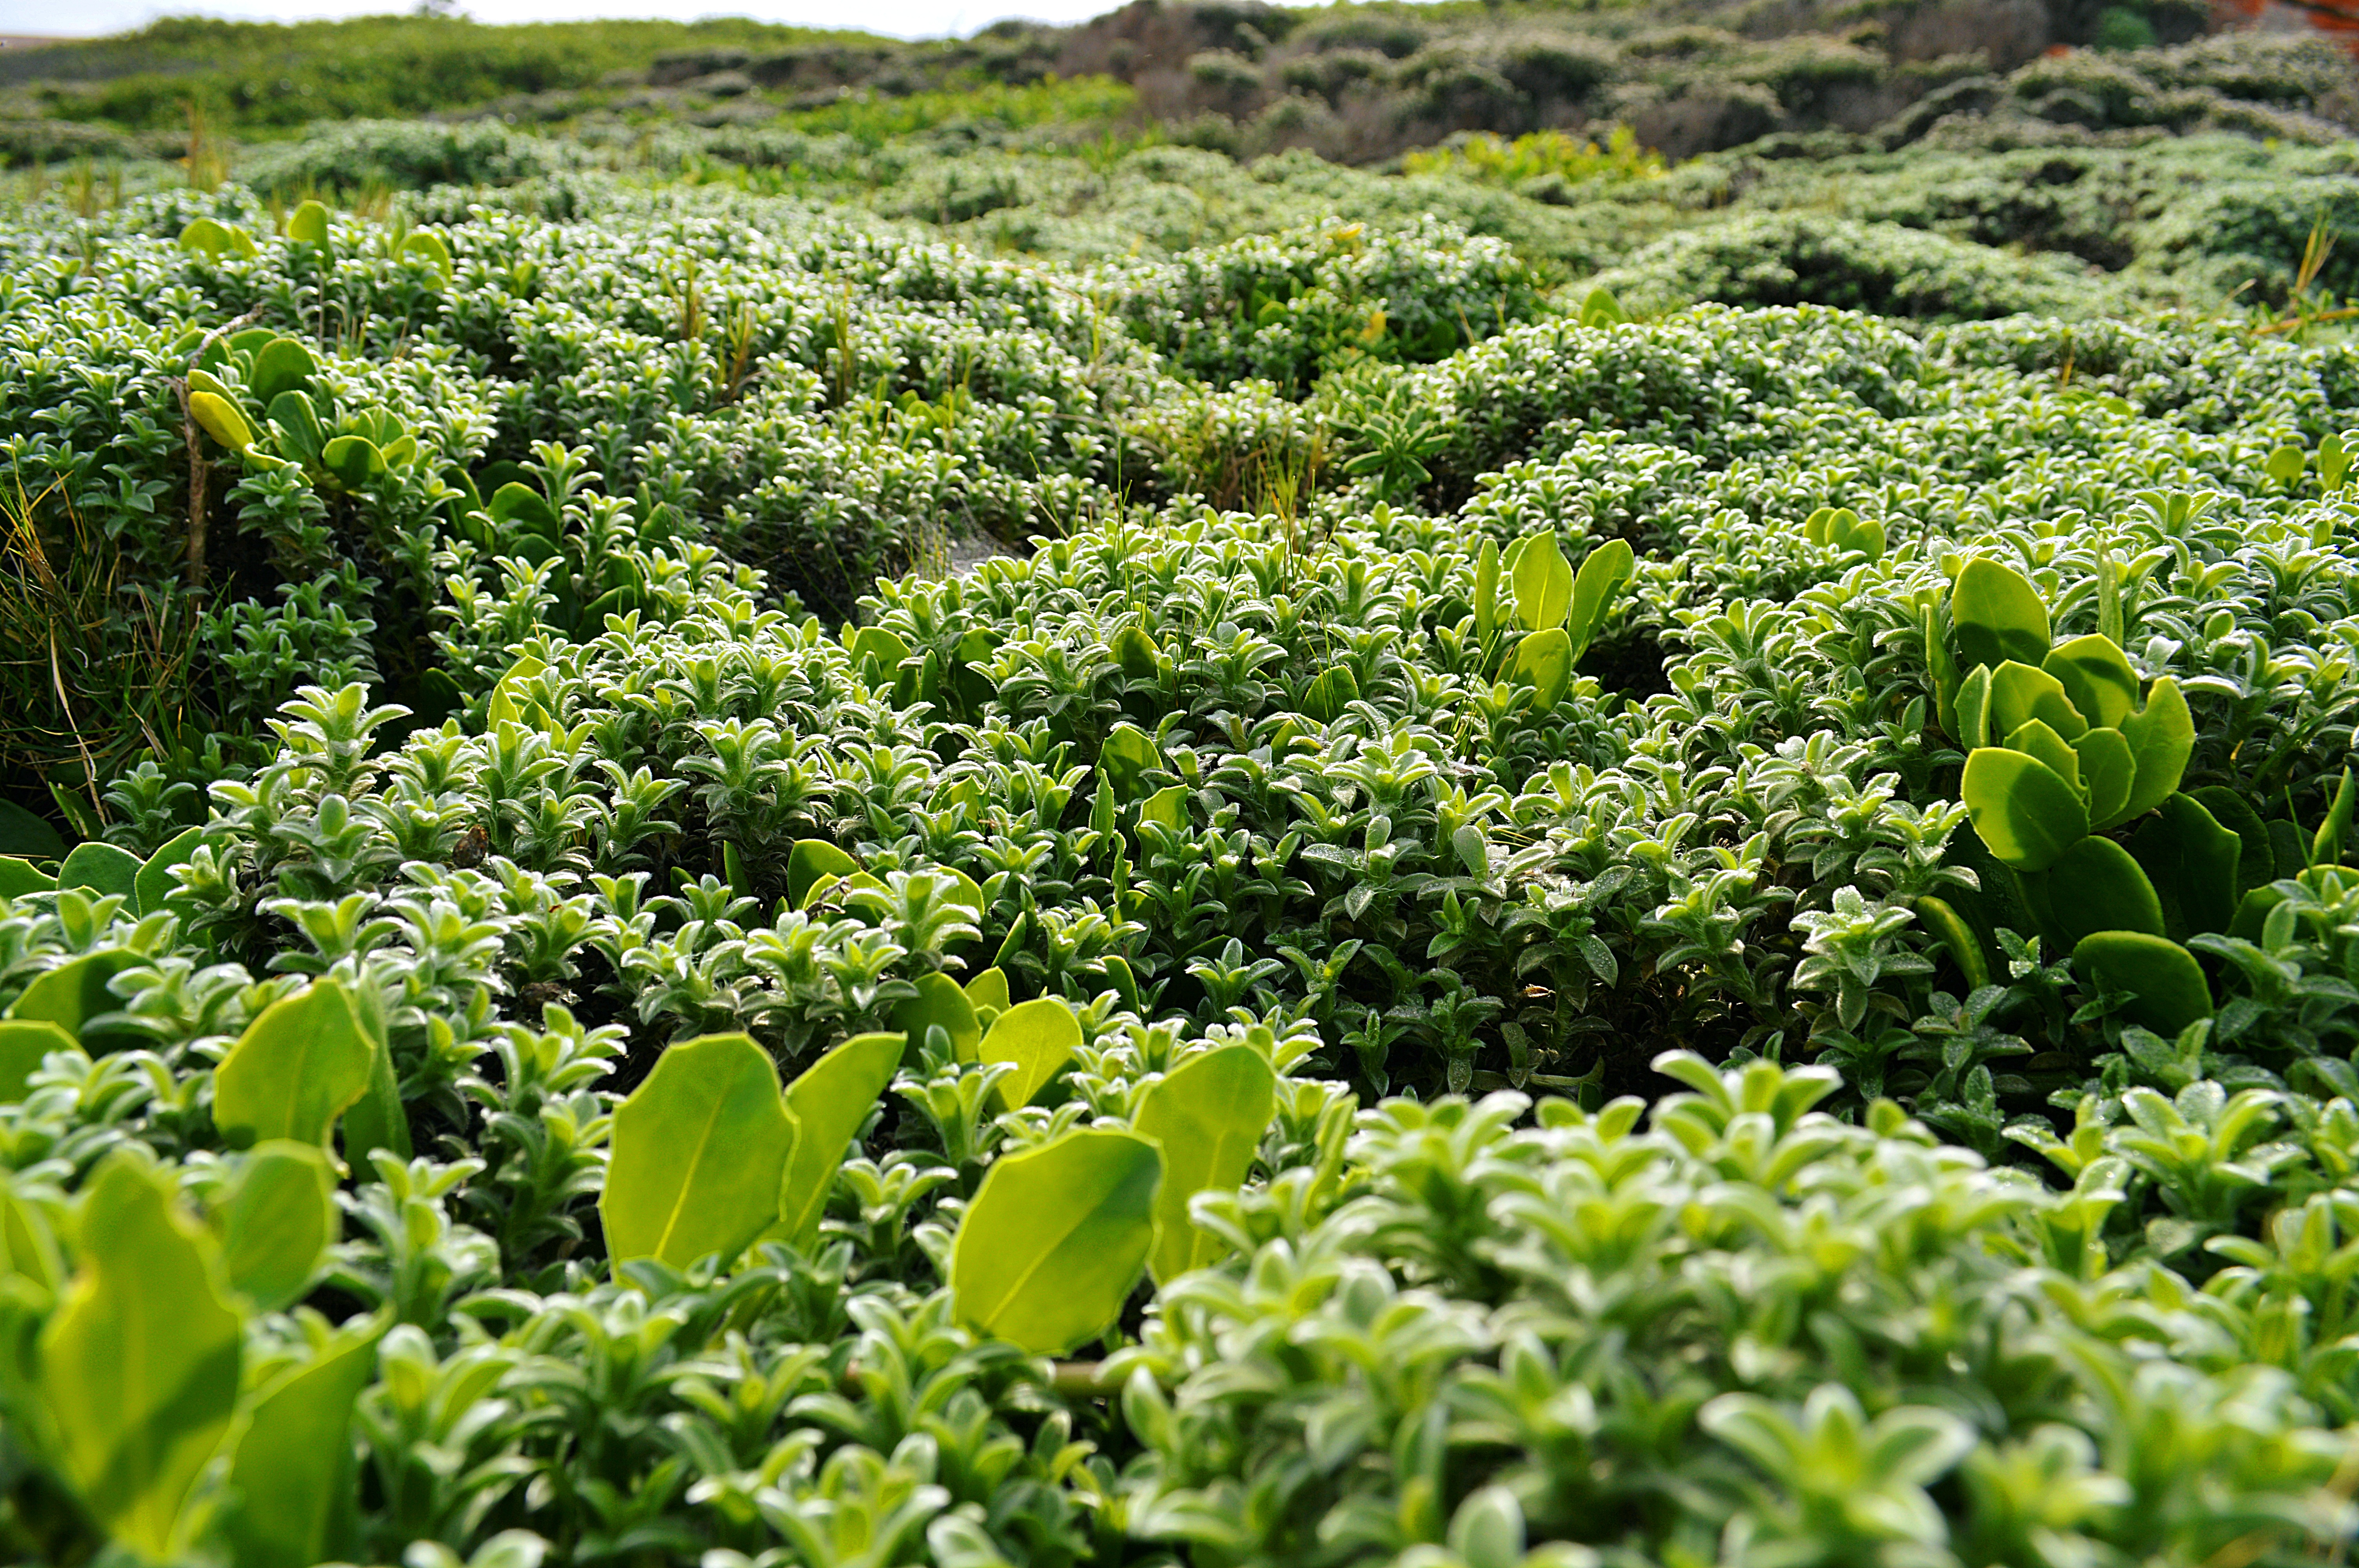
nature, forest, field, flower, seaside, food, green, jungle, produce, vegetable, botany, agriculture, garden, flora, wildflower, leaves, vegetation, shrub, rainforest, plantation, habitat, ecosystem, natural environment, land plant